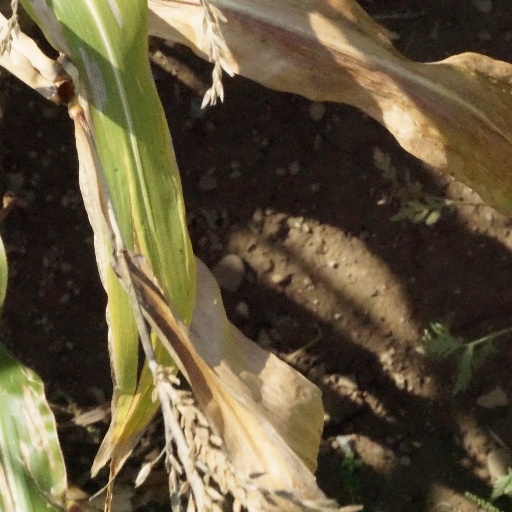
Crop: maize; corn